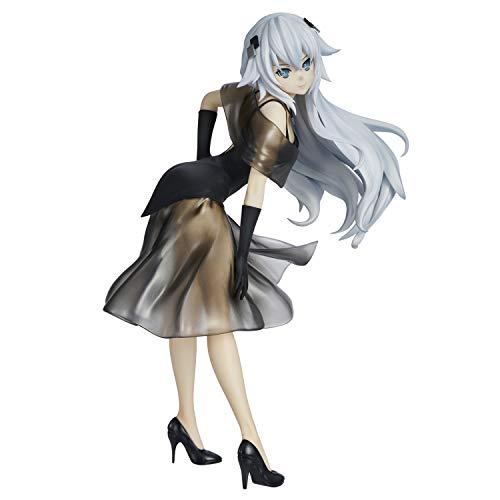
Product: Union Creative Hyperdimension Neptunia: Black Heart (Dress Version) PVC Figure, Multicolor
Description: A Union Creative import.
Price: $153.28
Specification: ProductDimensions:4x4x8.8inches|ItemWeight:1.52pounds|ShippingWeight:1.28pounds(Viewshippingratesandpolicies)|ASIN:B07K7V51SW|Itemmodelnumber:-|Manufacturerrecommendedage:15yearsandup